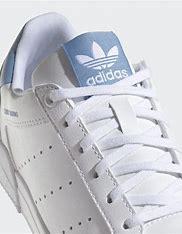
Brand: Adidas
Model: Court Tourino